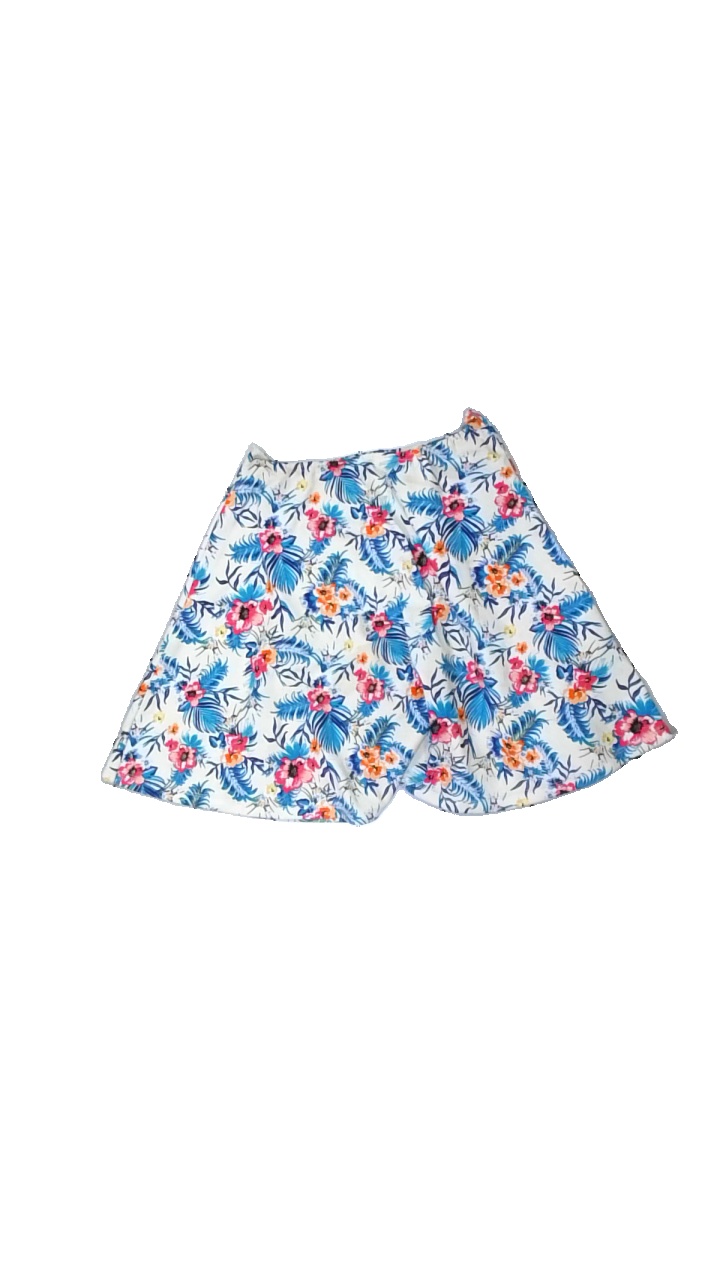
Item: Skirt (Ladies)
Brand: Missing
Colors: White, Blue, Pink, Multicolor
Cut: Regular
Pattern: Floral print
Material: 100% polyester
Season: All
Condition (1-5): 2
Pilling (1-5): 4
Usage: Export
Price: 50-100